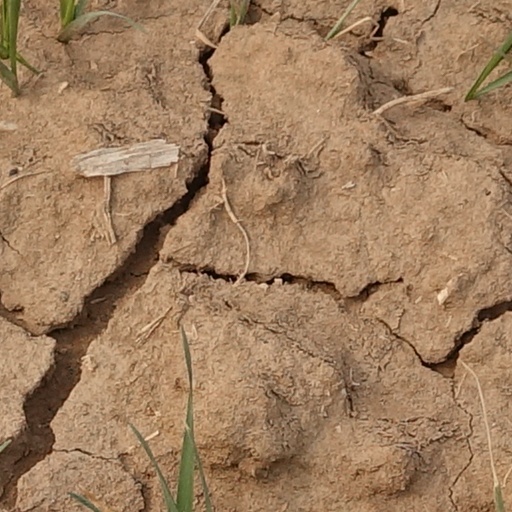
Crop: wheat